MV Maria Dolores

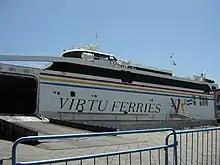
"Maria Dolores" in Catania in August 2010, showing the vessel's ramp for vehicles

The vessel was inaugurated by Prime Minister Lawrence Gonzi on 28 March 2006. Before it entered service, an open day was held and the public were invited to visit the vessel. The vessel operated year-round scheduled routes between Malta, Pozzallo and Catania in Sicily, and Reggio Calabria on mainland Italy. Routes from Malta took 90 minutes to Pozzallo, 3 hours to Catania and 4.5 hours to Reggio Calabria.